Posterior cerebral artery

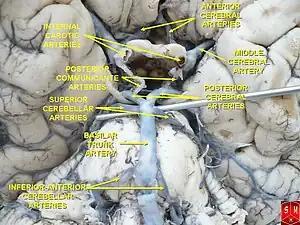
Posterior cerebral artery

The posterior choroidal branches of the posterior cerebral artery are sometimes referred to as a single posterior choroidal artery.